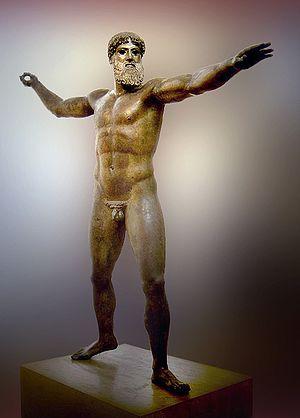
Le dieu du cap Artémision est une sculpture grecque monumentale en bronze, datée vers 460 av. J.-C. et conservée au musée national archéologique d'Athènes.
« Jamais sans doute dans l’histoire […] le thème du progrès n’a à ce point interrogé l’humanité dans son ensemble et l’humanité propre à chaque individu. »